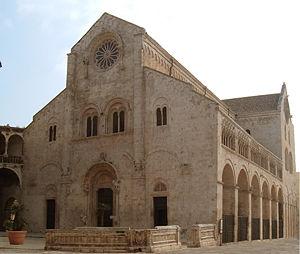
La région des Pouilles, dite plus couramment les Pouilles, voire la Pouille, est une région d'Italie, située dans l'extrême sud-est du pays. Son gentilé est Apulien. La région compte un peu plus de 4 millions d'habitants et son chef-lieu et principale agglomération est Bari. Délimitée par les régions de Molise au nord, de la Campanie à l'ouest et de la Basilicate au sud-ouest, la région est baignée par la mer Adriatique à l'est et la mer Ionienne au sud. Administrativement, la région comprend la ville métropolitaine de Bari et les provinces de Barletta-Andria-Trani, Brindisi, Foggia, Lecce et Tarente.
Bitonto est une ville italienne d'environ 54 500 habitants, située dans la ville métropolitaine de Bari dans la région des Pouilles en Italie méridionale.
Le diocèse de Bitonto est un diocèse italien dans les Pouilles avec siège à Bitonto. Le diocèse est fondé au IXᵉ siècle. En 1818 le diocèse de Ruvo est uni avec le diocèse de Bitonto dans le diocèse de Ruvo et Bitonto. En 1982 les deux diocèses sont divisés de nouveau et en 1986 le diocèse de Bitonto est uni avec l'archidiocèse de Bari dans l'archidiocèse de Bari-Bitonto.
Plusieurs lieux de culte chrétiens sont dédiés à un saint Valentin.
La cathédrale de Bitonto est la cathédrale de l'évêché de Bitonto, dans la province italienne des Pouilles.